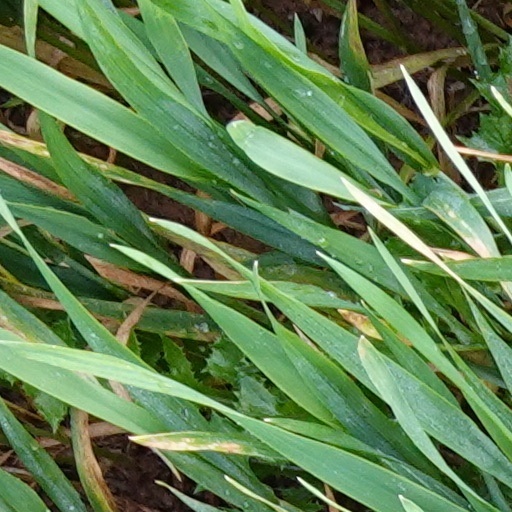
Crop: wheat